St John Singapore

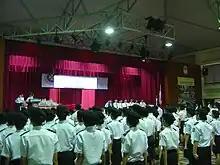
Release of results during Annual FA and HN Competition 2007

The National First Aid and Home Nursing Competition, typically referred to as the National First Aid Competition (NFAC), is an annual inter-district competition in which all 5 districts send teams to compete in each of the 4 categories. Prior to the NFAC, each district organises its own Inter-Corps First Aid and Home Nursing Competition with a similar competition framework. The 4 champion teams from each district represent their respective districts in the NFAC. These competitions aim to uphold the high first aid and basic nursing standards of the cadets.